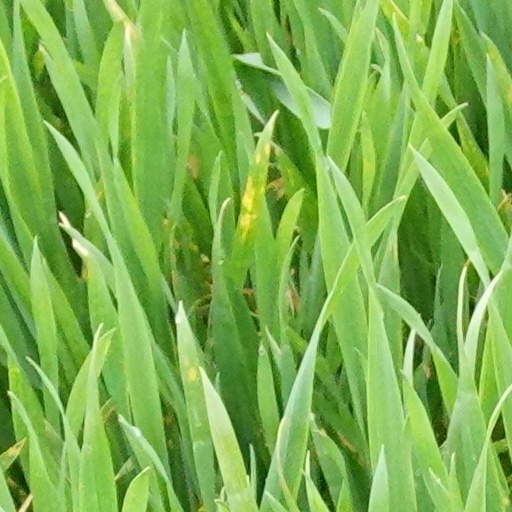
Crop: wheat